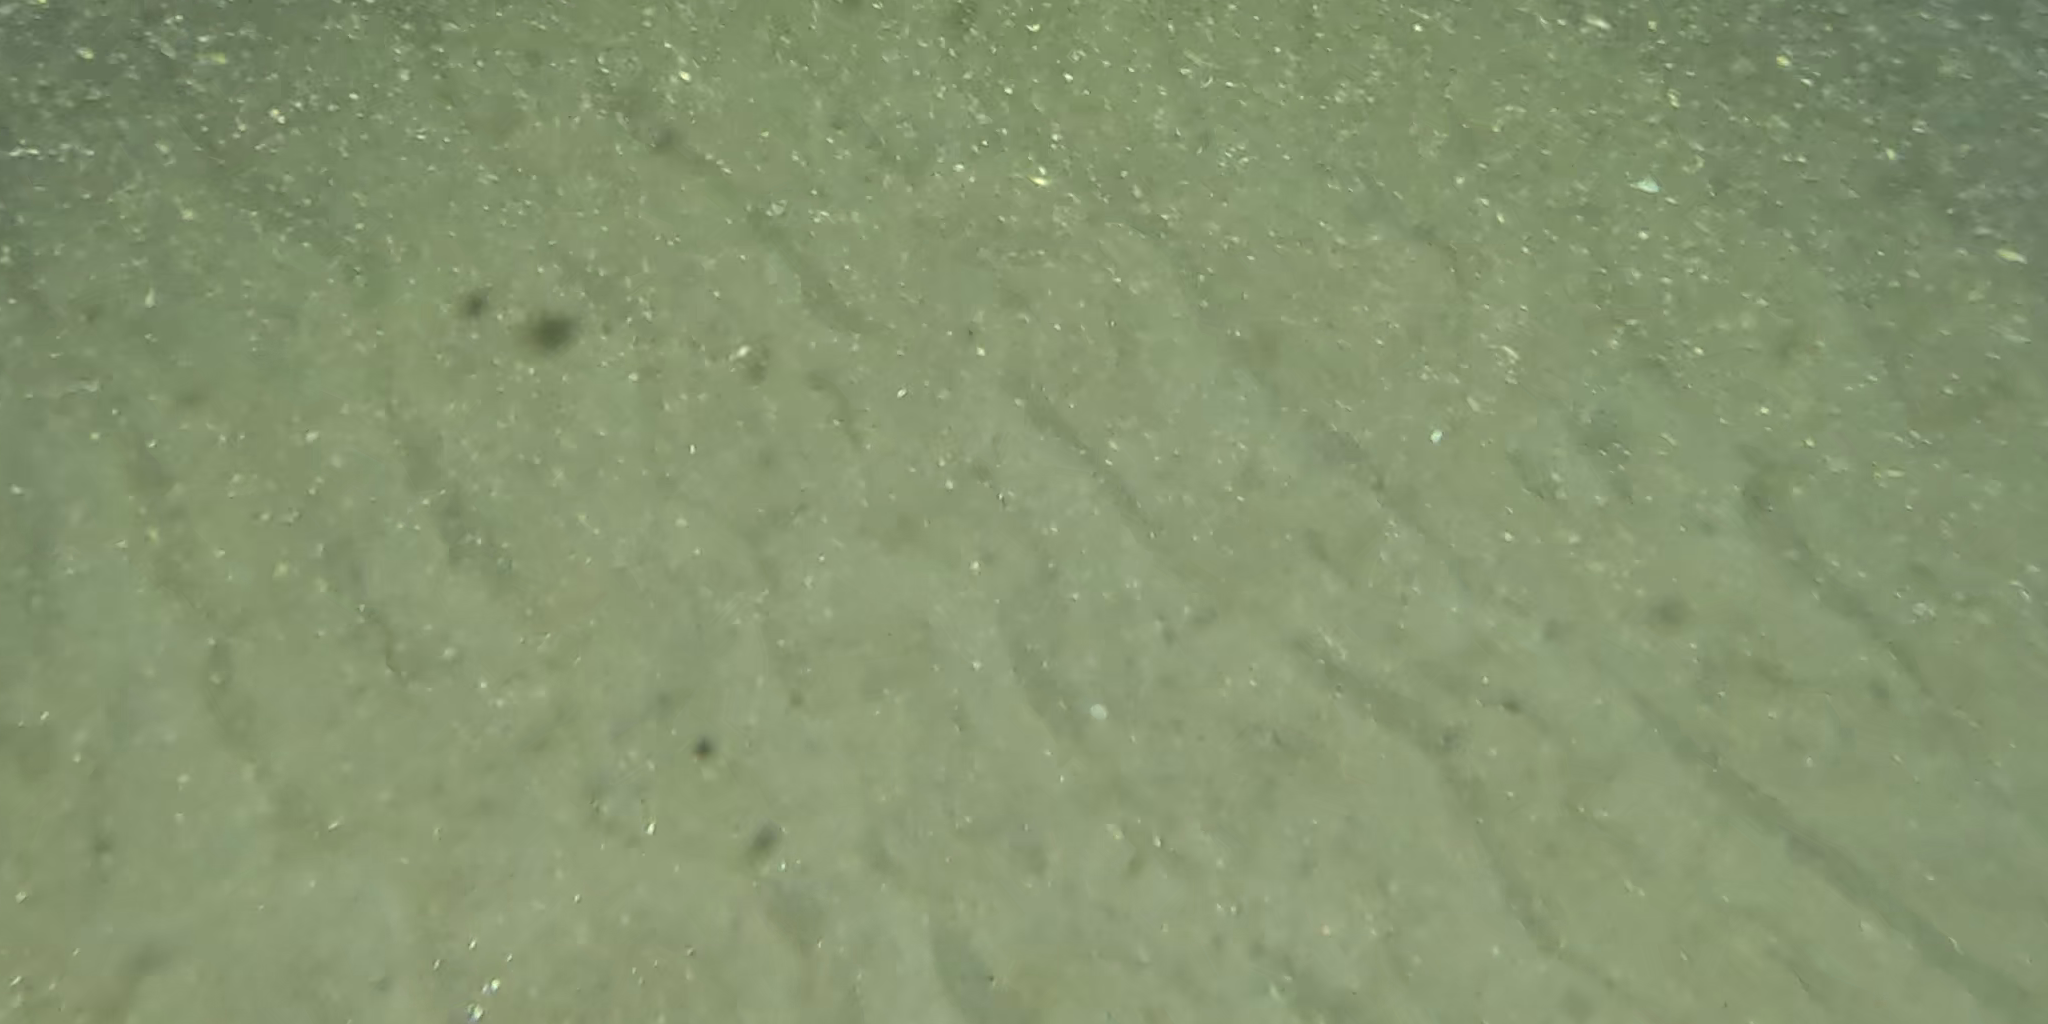
Seabed habitat: sand